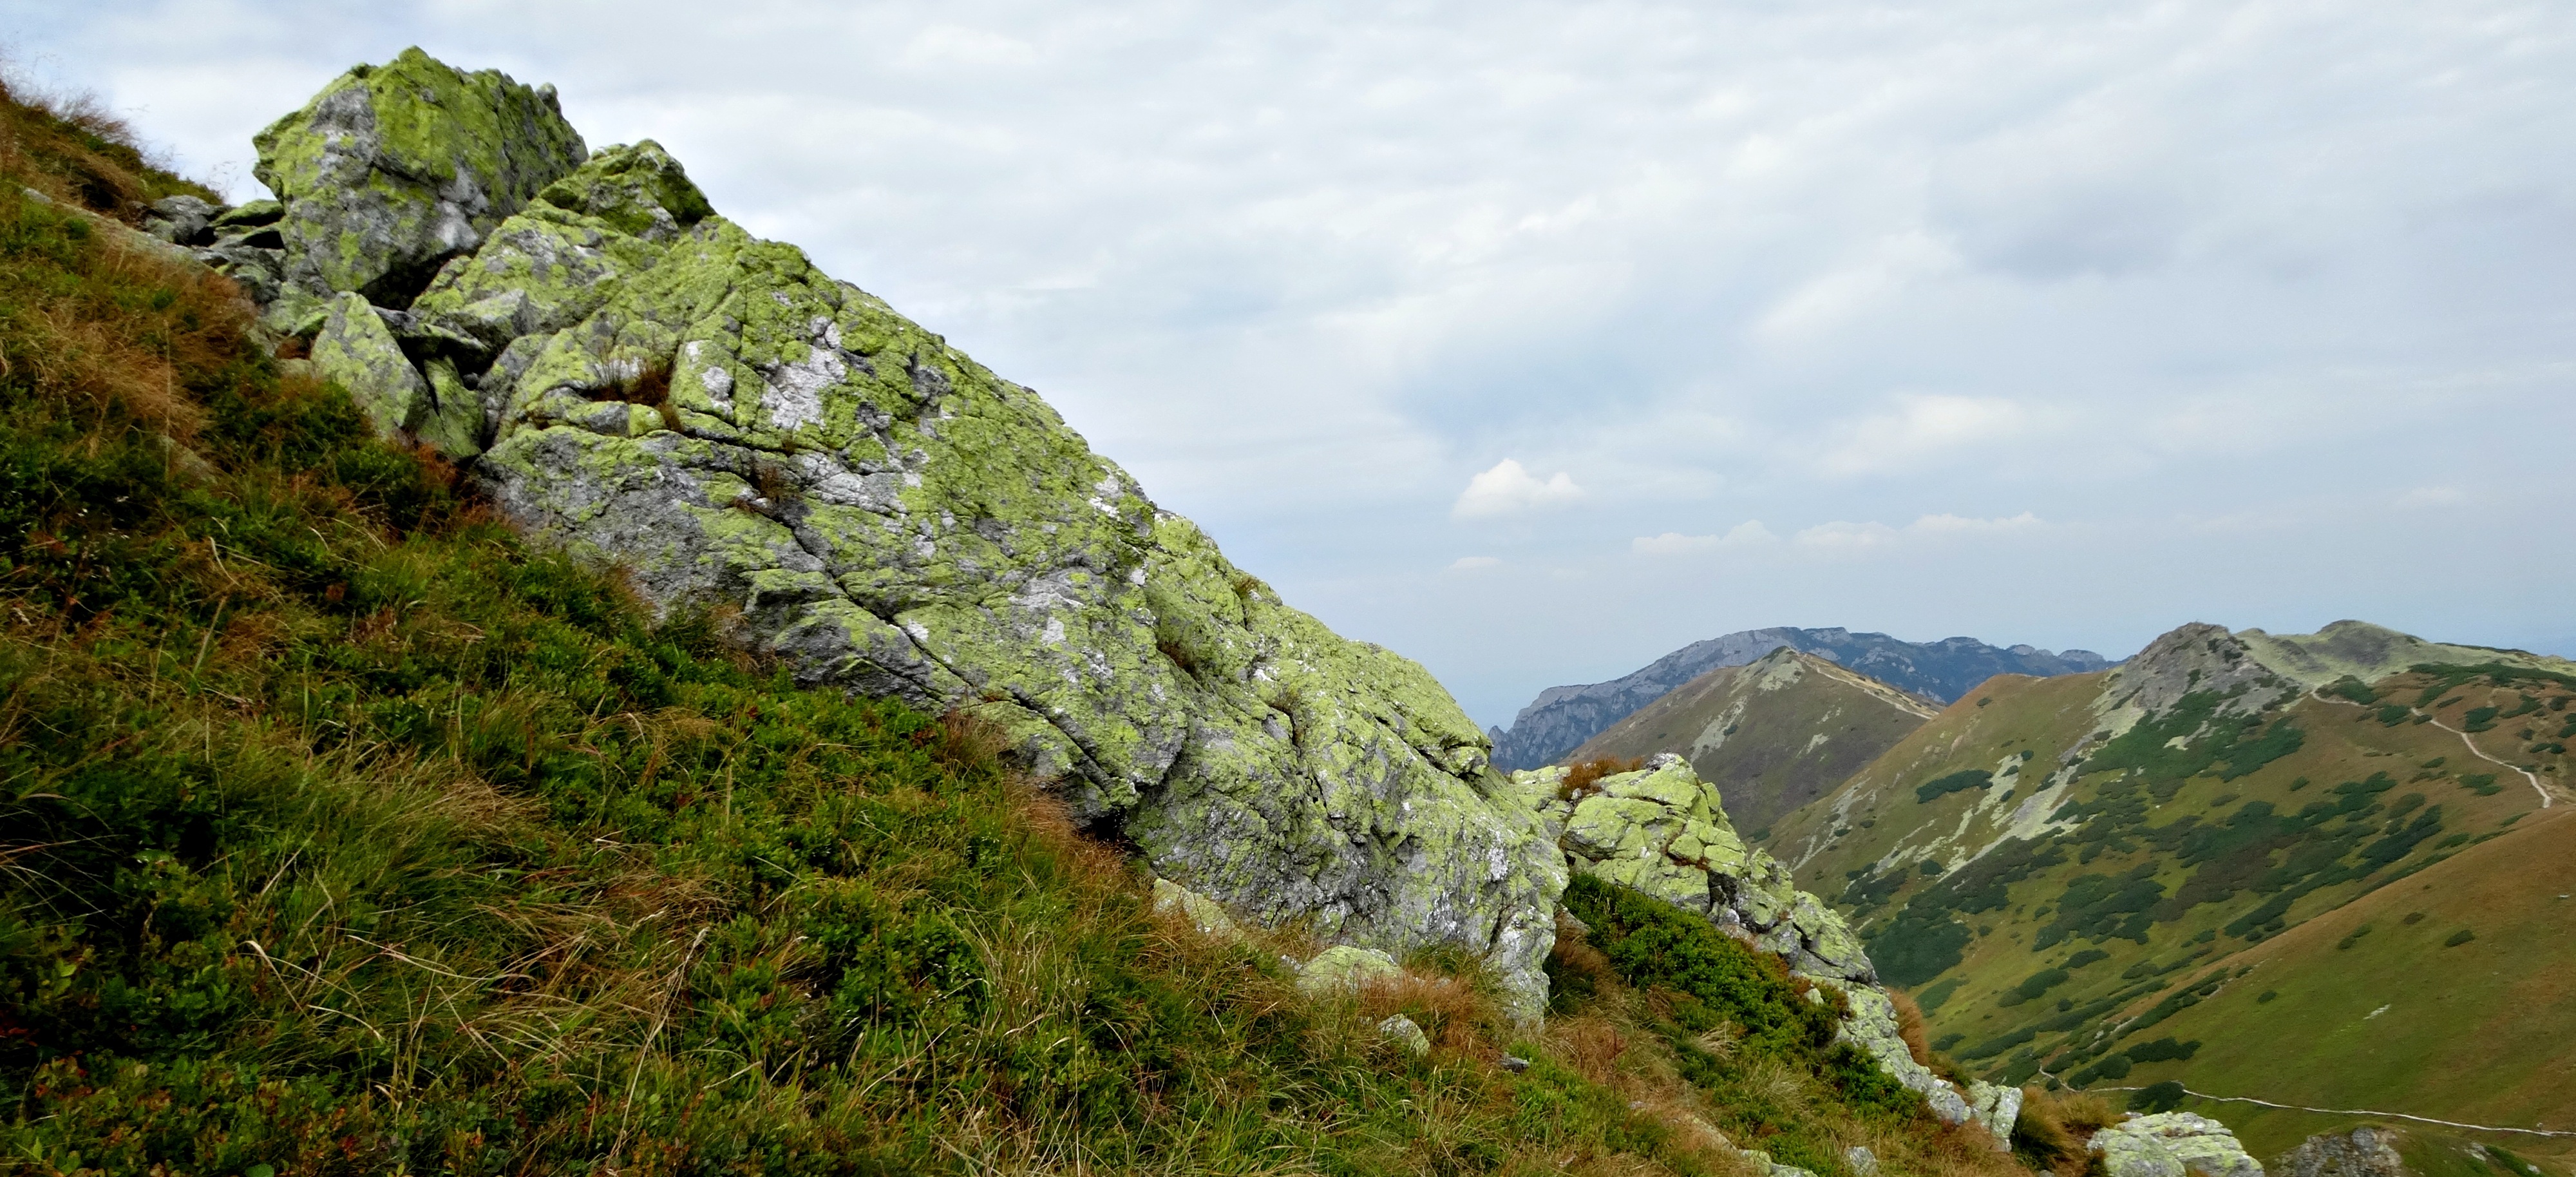
landscape, nature, walking, mountain, meadow, hill, adventure, valley, mountain range, cliff, terrain, ridge, mountains, alps, poland, plateau, fell, tatry, landform, mountain pass, geographical feature, mountainous landforms